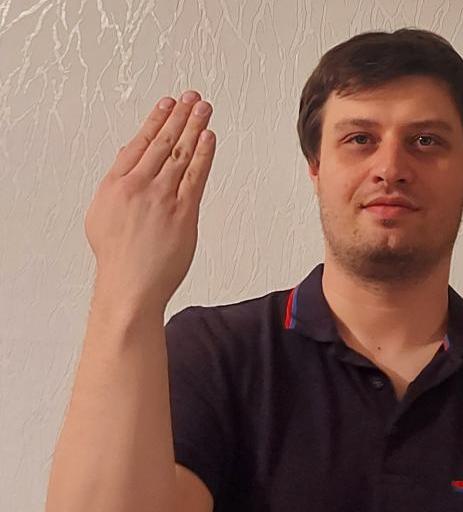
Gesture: stop_inverted